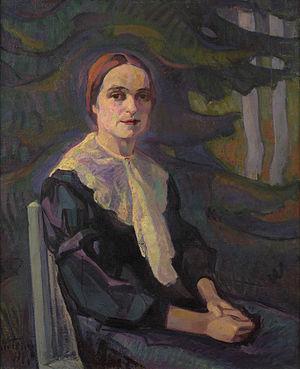
Nikolai Voldemar Triik est un peintre et graphiste estonien.